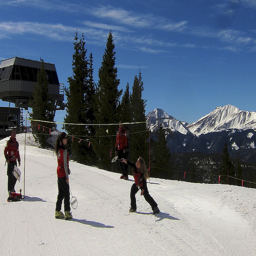
People on the top of a snowy skiing hill.
Four people on the top of a snowy mountain playing badminton.
some people playing tennis in the snow with the mountain in view
four people are playing volleyball on the mountains
Four people are playing badminton in the snow.